Ride Gwinnett

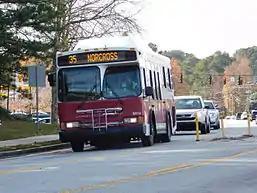
2002 Gwinnett County Transit Orion VII CNG on the 35 Bus on South Old Peachtree Road.

Ride Gwinnett has 9 local bus routes. The Gwinnett Place Mall Transit Center Hub houses the transfer point for local routes; 10A/10B, 30, and 40. Gwinnett County Transit has 5 express bus routes. The express routes are 101, 102, 103, and 110. There is also a reverse commute route 103A, which are used by reverse commuters on the AM and PM trips.